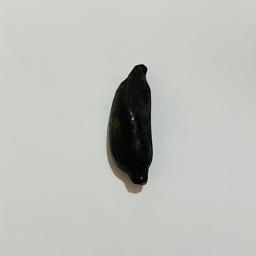
Ripeness: Overripe